History of coffee

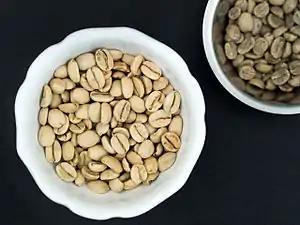
Monsooned Malabar arabica, compared with green Yirgachefe beans from Ethiopia

In Italy, like in most of Europe, coffee arrived in the second half of the 16th century through the commercial routes of the Mediterranean Sea. In 1580 the Venetian botanist and physician Prospero Alpini imported coffee into the Republic of Venice from Egypt, and soon coffee shops started opening one by one when coffee spread and became the drink of the intellectuals, of social gatherings, even of lovers as plates of chocolate and coffee were considered a romantic gift. By the year 1763 Venice alone accounted for more than 200 coffee shops, and the health benefits of the miraculous drink were celebrated by many. Some representatives of the Catholic Church opposed coffee at its first introduction in Italy, believing it to be the "Devil's drink", but Pope Clement VIII, after trying the aromatic drink himself, gave it his blessing, thus boosting further its commercial success and diffusion. Upon tasting coffee, Pope Clement VIII declared: "Why, this Satan's drink is so delicious that it would be a pity to let the infidels have exclusive use of it." Clement allegedly blessed the bean because it appeared better for the people than alcoholic beverages. The year often cited is 1600. It is not clear whether this is a true story, but it may have been found amusing at the time.